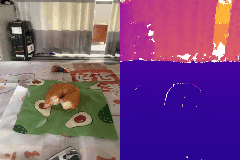
Label: donut